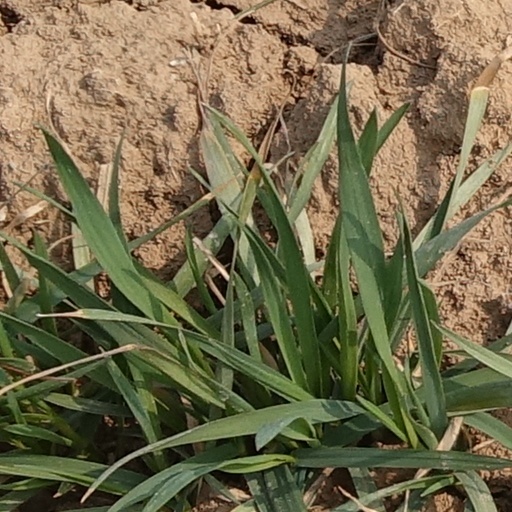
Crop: wheat